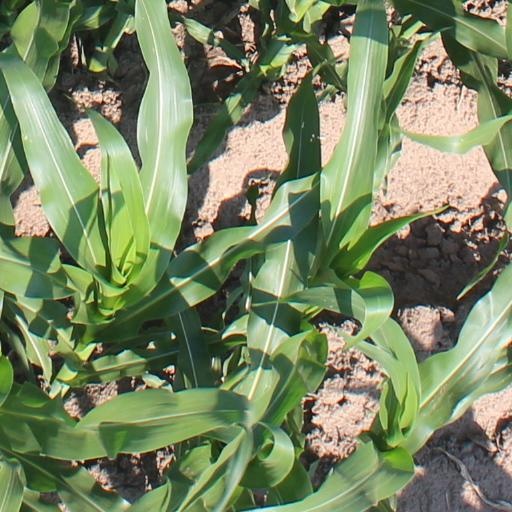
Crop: maize; corn